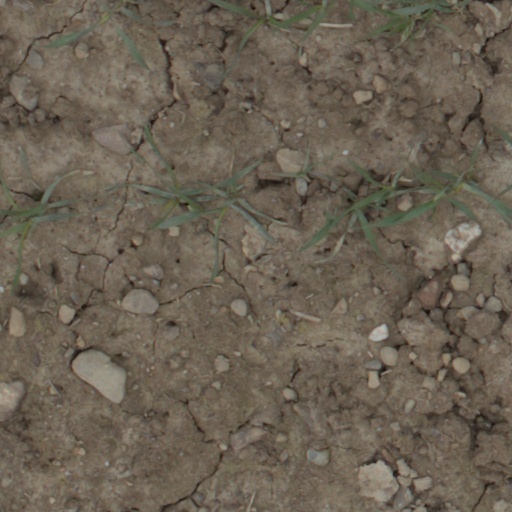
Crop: wheat